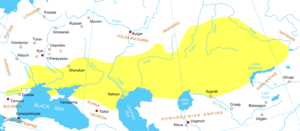
Le Kazakhstan, en forme longue la république du Kazakhstan, est un pays situé majoritairement au nord de l'Asie centrale et en partie en Europe de l'Est. Sa capitale est Noursoultan, anciennement nommée Astana.